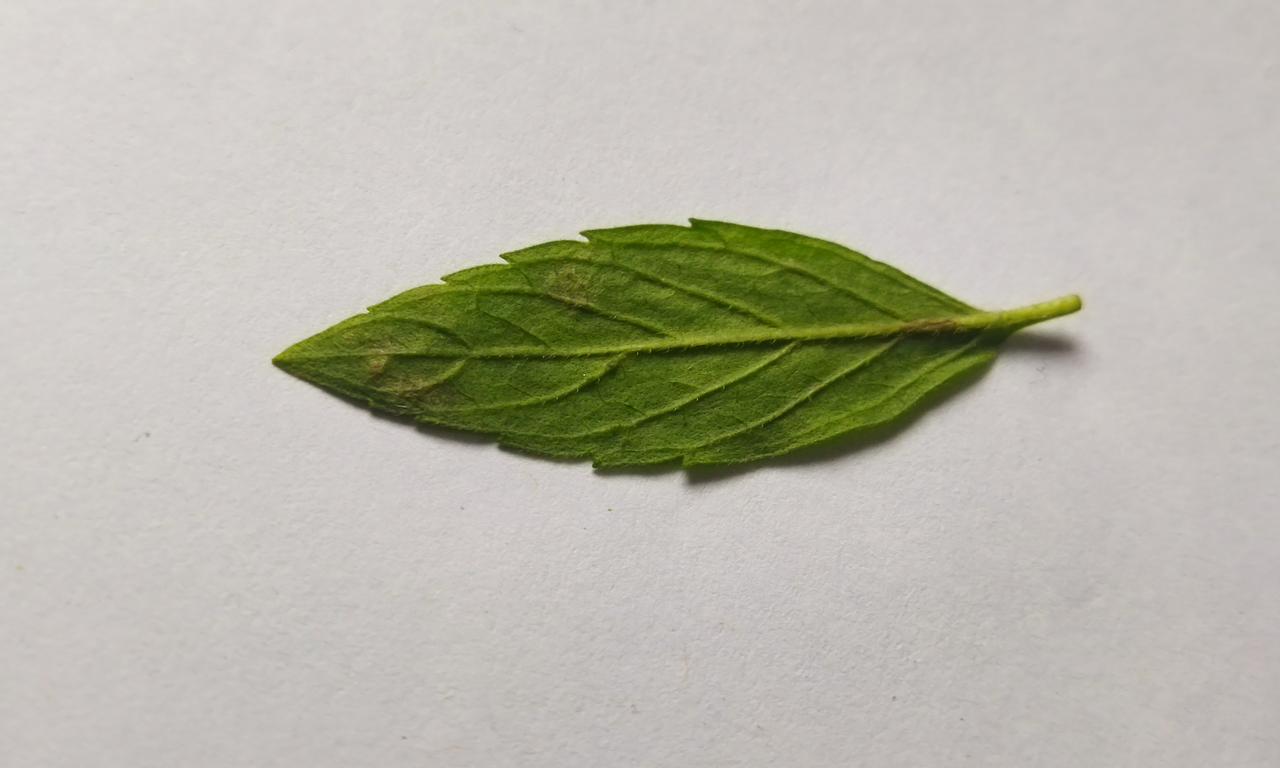
Label: Fresh